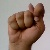
The image shows a hand gesture representing the letter 'T' in Indian Sign Language.